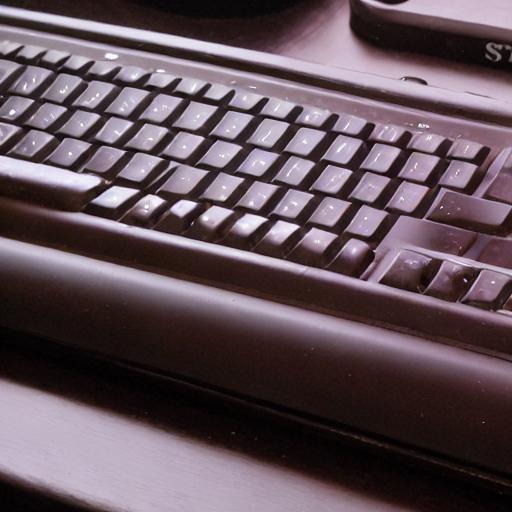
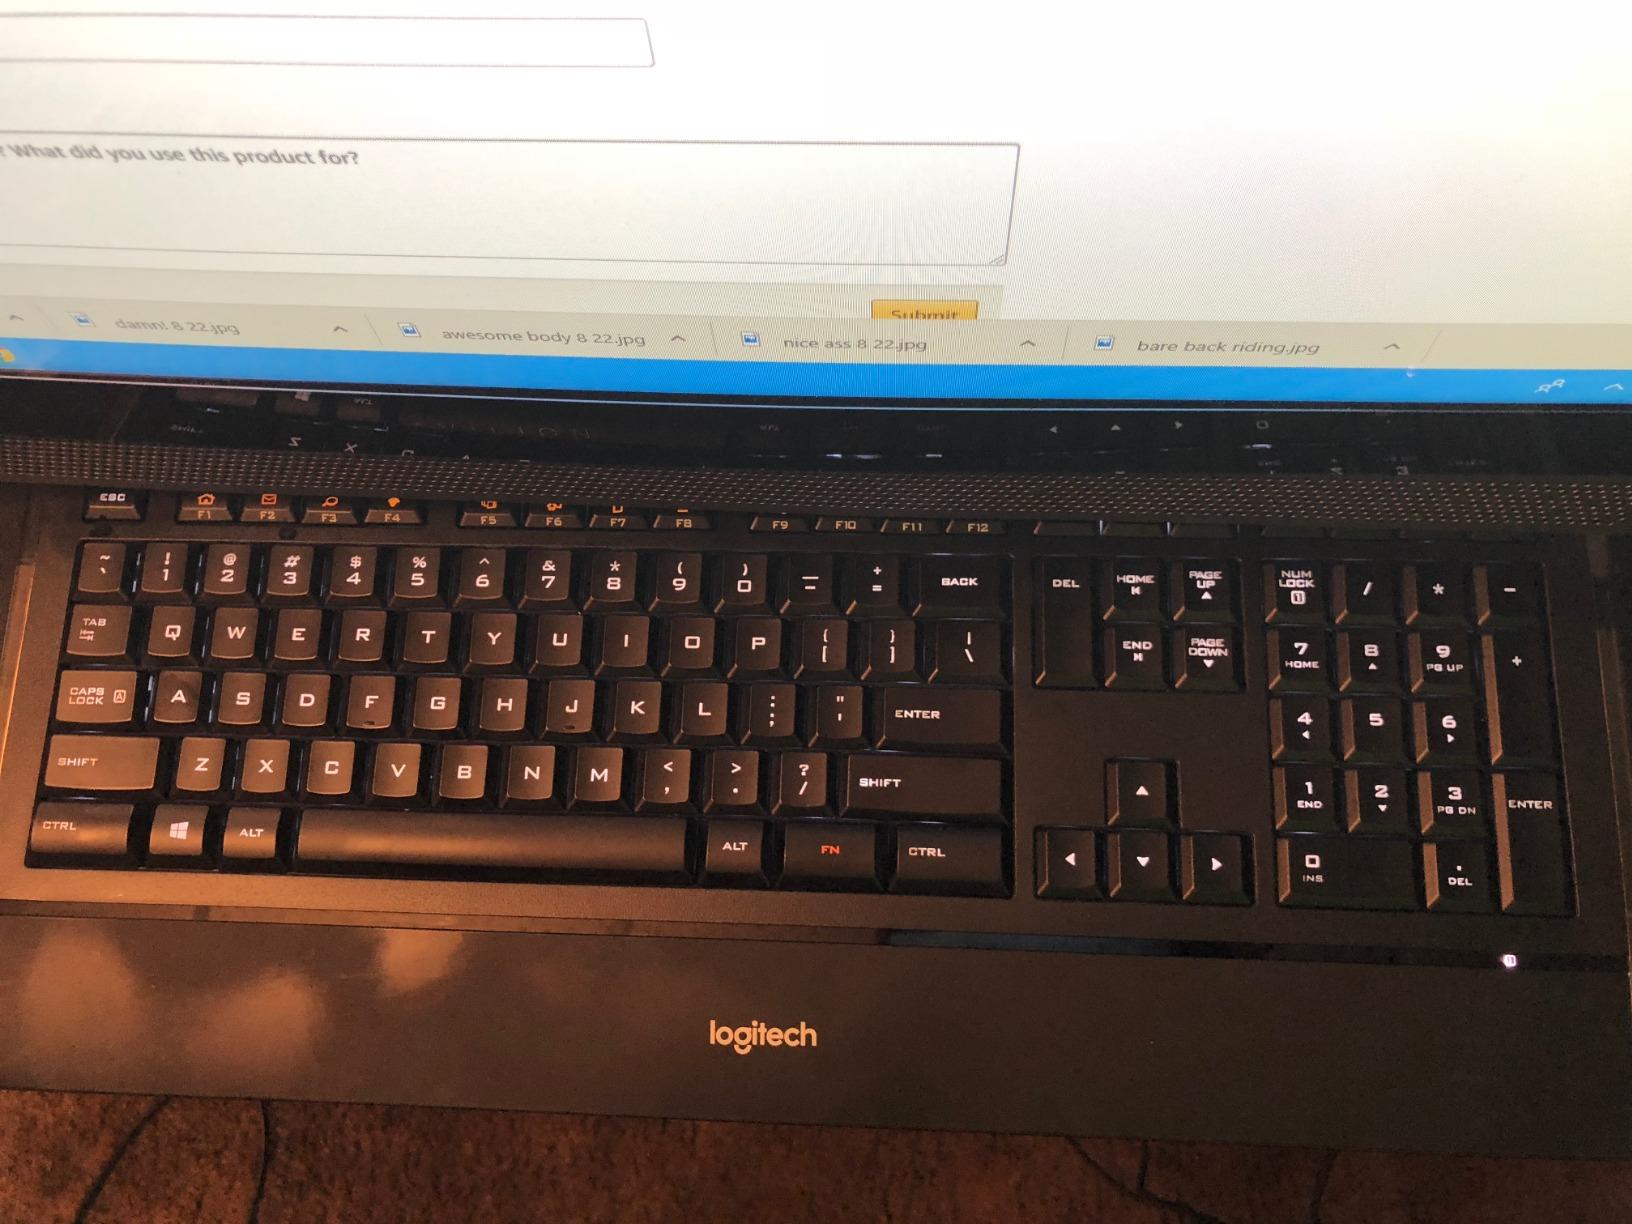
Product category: keyboard
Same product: no